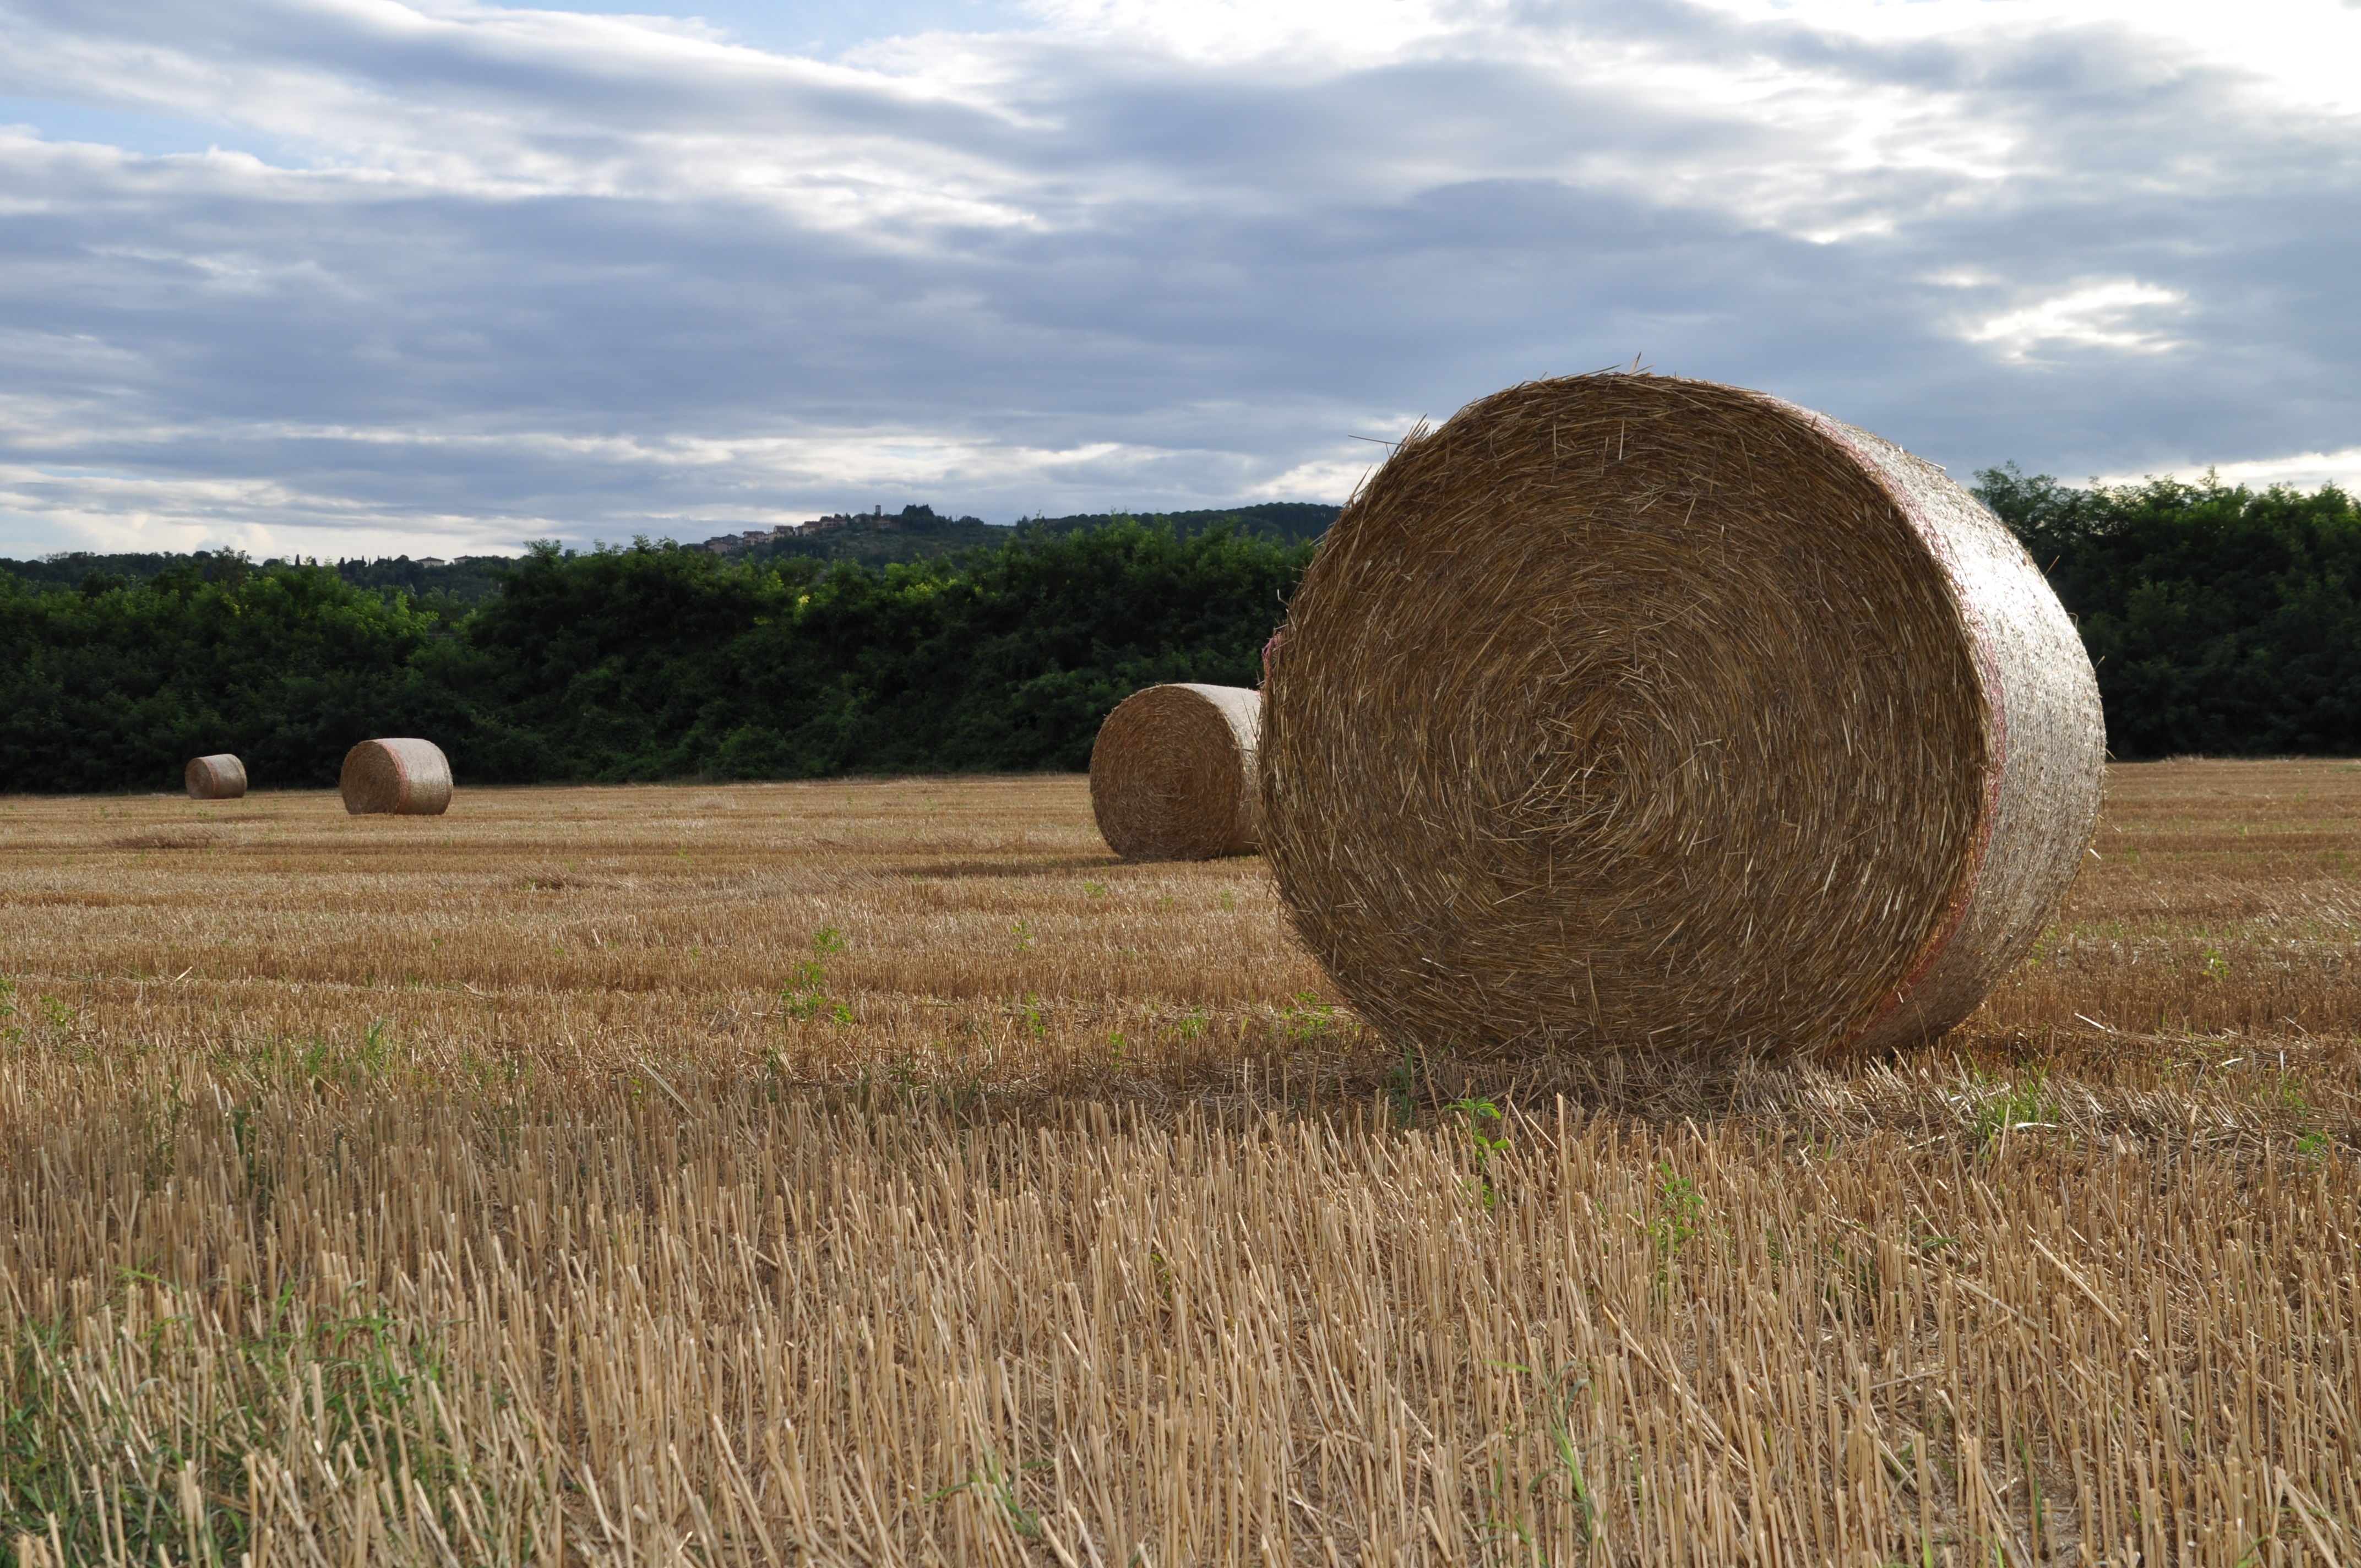
grass, plant, hay, field, farm, meadow, prairie, crop, pasture, soil, agriculture, grassland, straw, harvested, mow, hay bales, straw bales, rural area, man made object, grass family